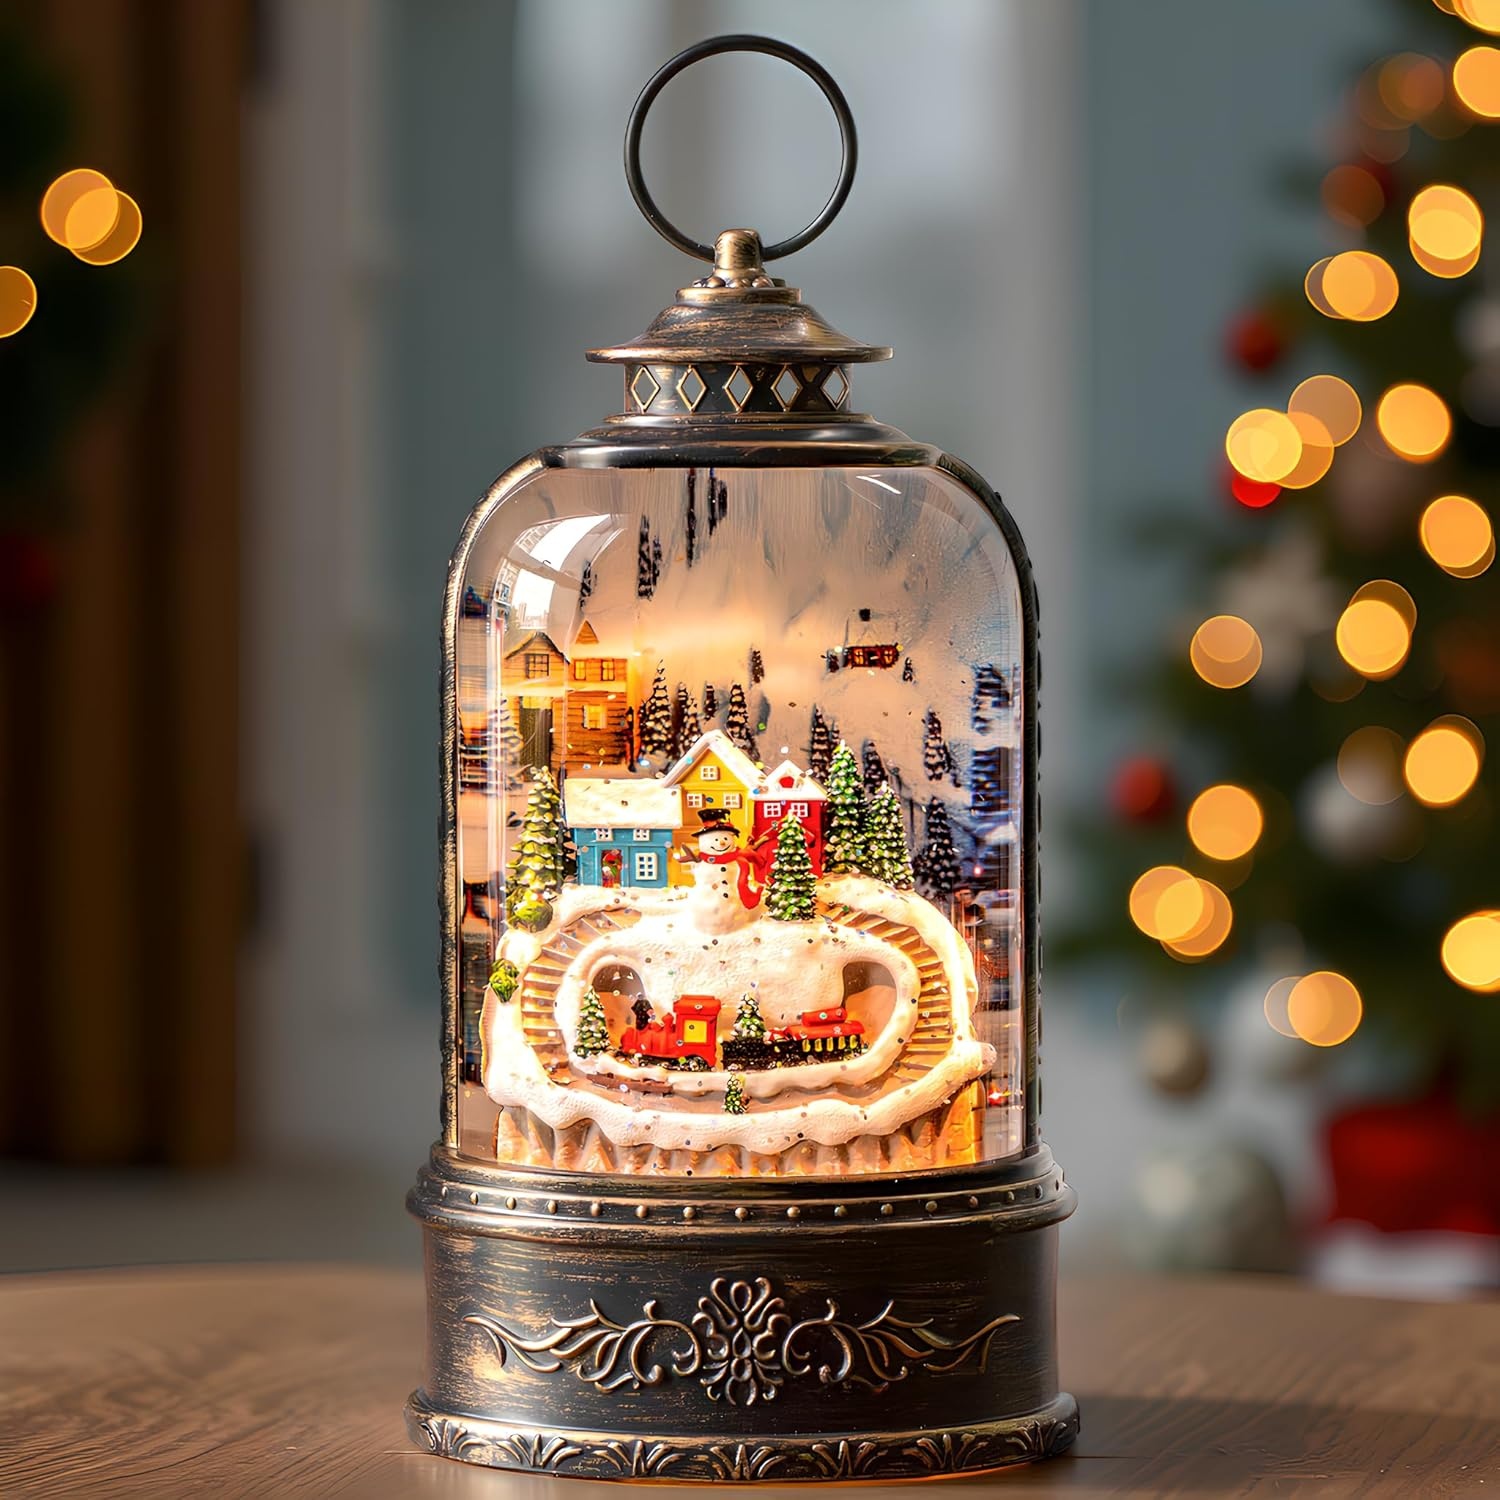
Christmas Snow Globe Lantern Water Glittering Snowman & Train with Music & Timer, USB Lined/Battery Operated Lighted Lantern for Christmas Festival Decoration Gifts
Overview Brand : Qualdout Color : 10'' Snowman & Train Style : Classic About this item ☃️🎄【Christmas Village Lantern】The shape of the Christmas Village Figurines with train is designed from the village live of the pass time. When turned on a warm LED shines down on the figurines and swirling glitter to gives our Snowman water lantern a whimsical look for the Christmas Holiday season. ☃️🎄【Music & Timer 】The switch of this product is under the base, there are three control modes: Light up with music/ off / only light up. The built-in timing function of the product will automatically turn off when the product is turned on for 6 hours, and will automatically turn on after 18 hours of closing. ☃️🎄【Two Mode Power Supply】Powered by USB to DC cable (include), the snow globe lantern can be operated without batteries, which can save you a lot on batteries. & Powered by 3 AA batteries (not included), you can place it at any place that you want to add warm ambiance. ☃️🎄【Music Playing】The snow globes plays Jingle Bells, We Wish You A Merry Christmas, Silent Night, Deck The Halls, Joy To The World, The First Noel, Hark! The Herald Angel Sing and Oh, Christmas Tree. ☃️🎄【Christmas Decorations & Gift Choice】With a gorgeous and elegant look, beautiful resin image and glitter sequins, you can decorate it anywhere in your home. Great Christmas presents suit all ages, get it now for your families and friends, buy once for a whole year enjoyment.
Brand: Qualdout
Category: Home & Garden > Decor > Snow Globes